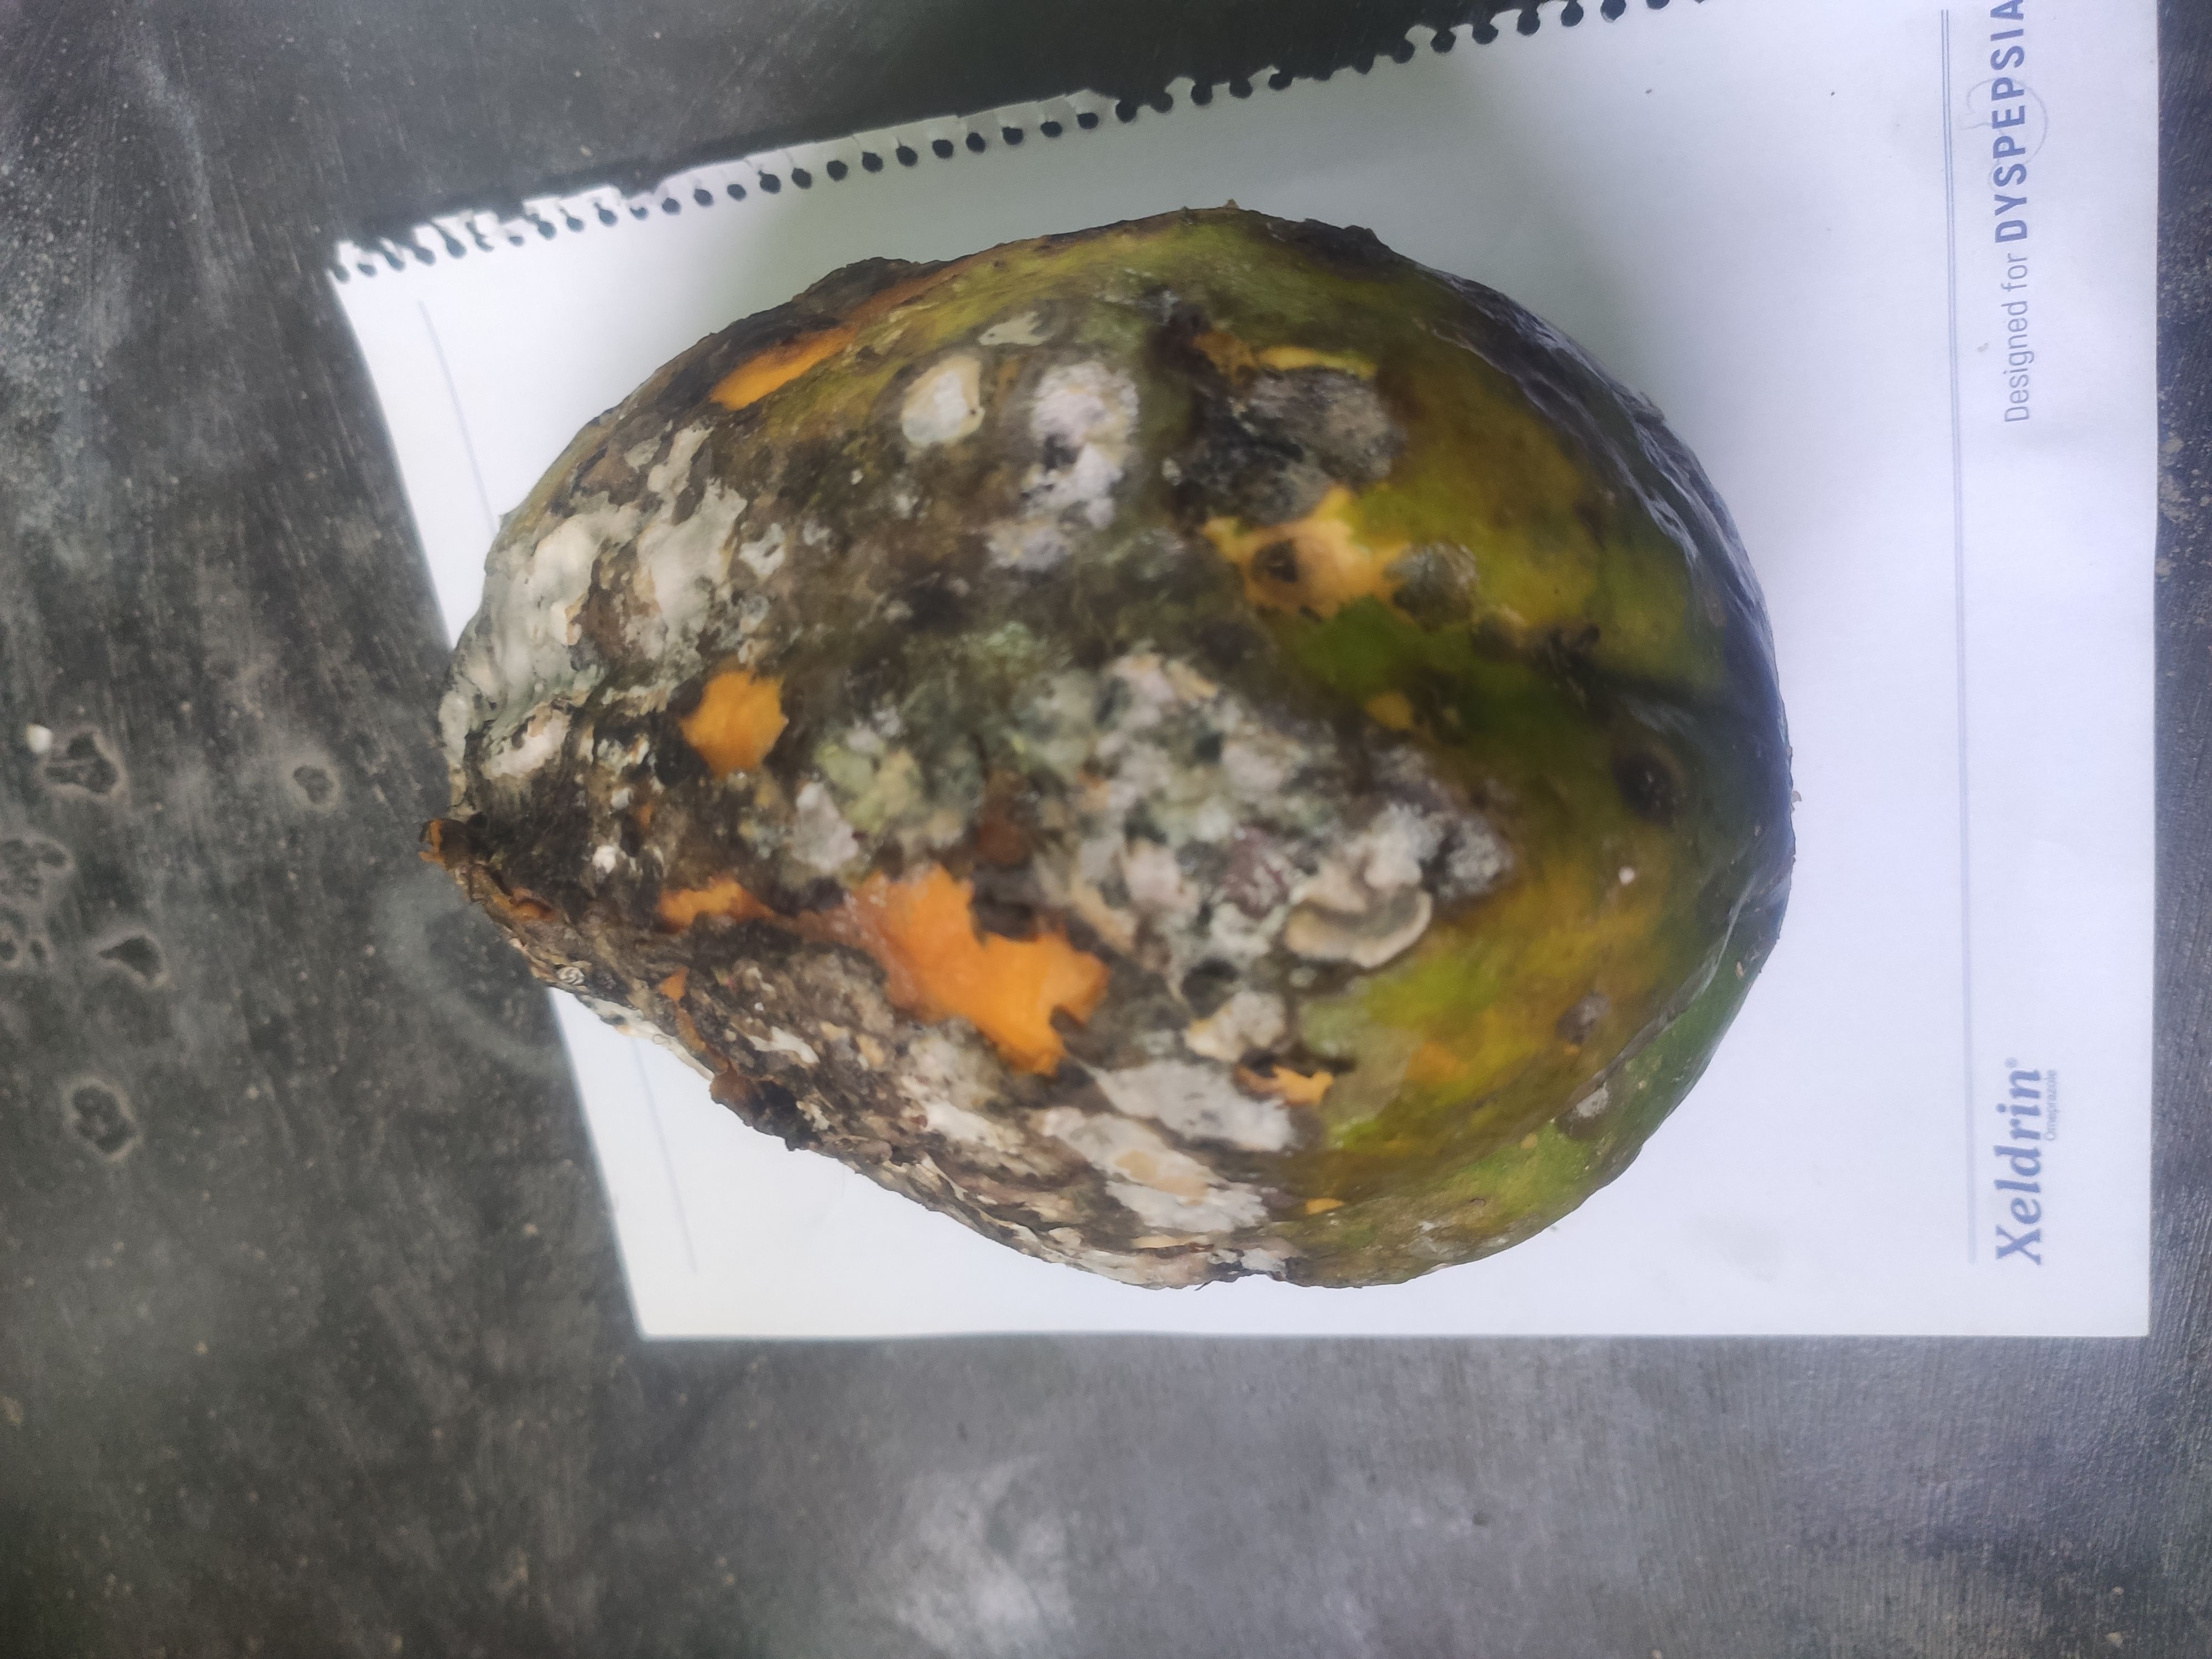
Fruit: papayas
Grade: 3rd-grade